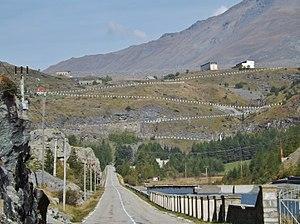
Vue de l'ancienne Route nationale 6 de Paris à l'Italie, ici près de la frontière italienne, avec visible les lacets vers le col du Mont-Cenis, en Savoie.
La « Nationale 6 » était, jusqu'en 2006, une des plus grandes routes nationales françaises, reliant Paris à l'Italie via Lyon et la Savoie. Son appellation originale – héritée des routes impériales – est « de Paris à Milan par Turin ». Elle est aujourd'hui en grande partie classée en route départementale.